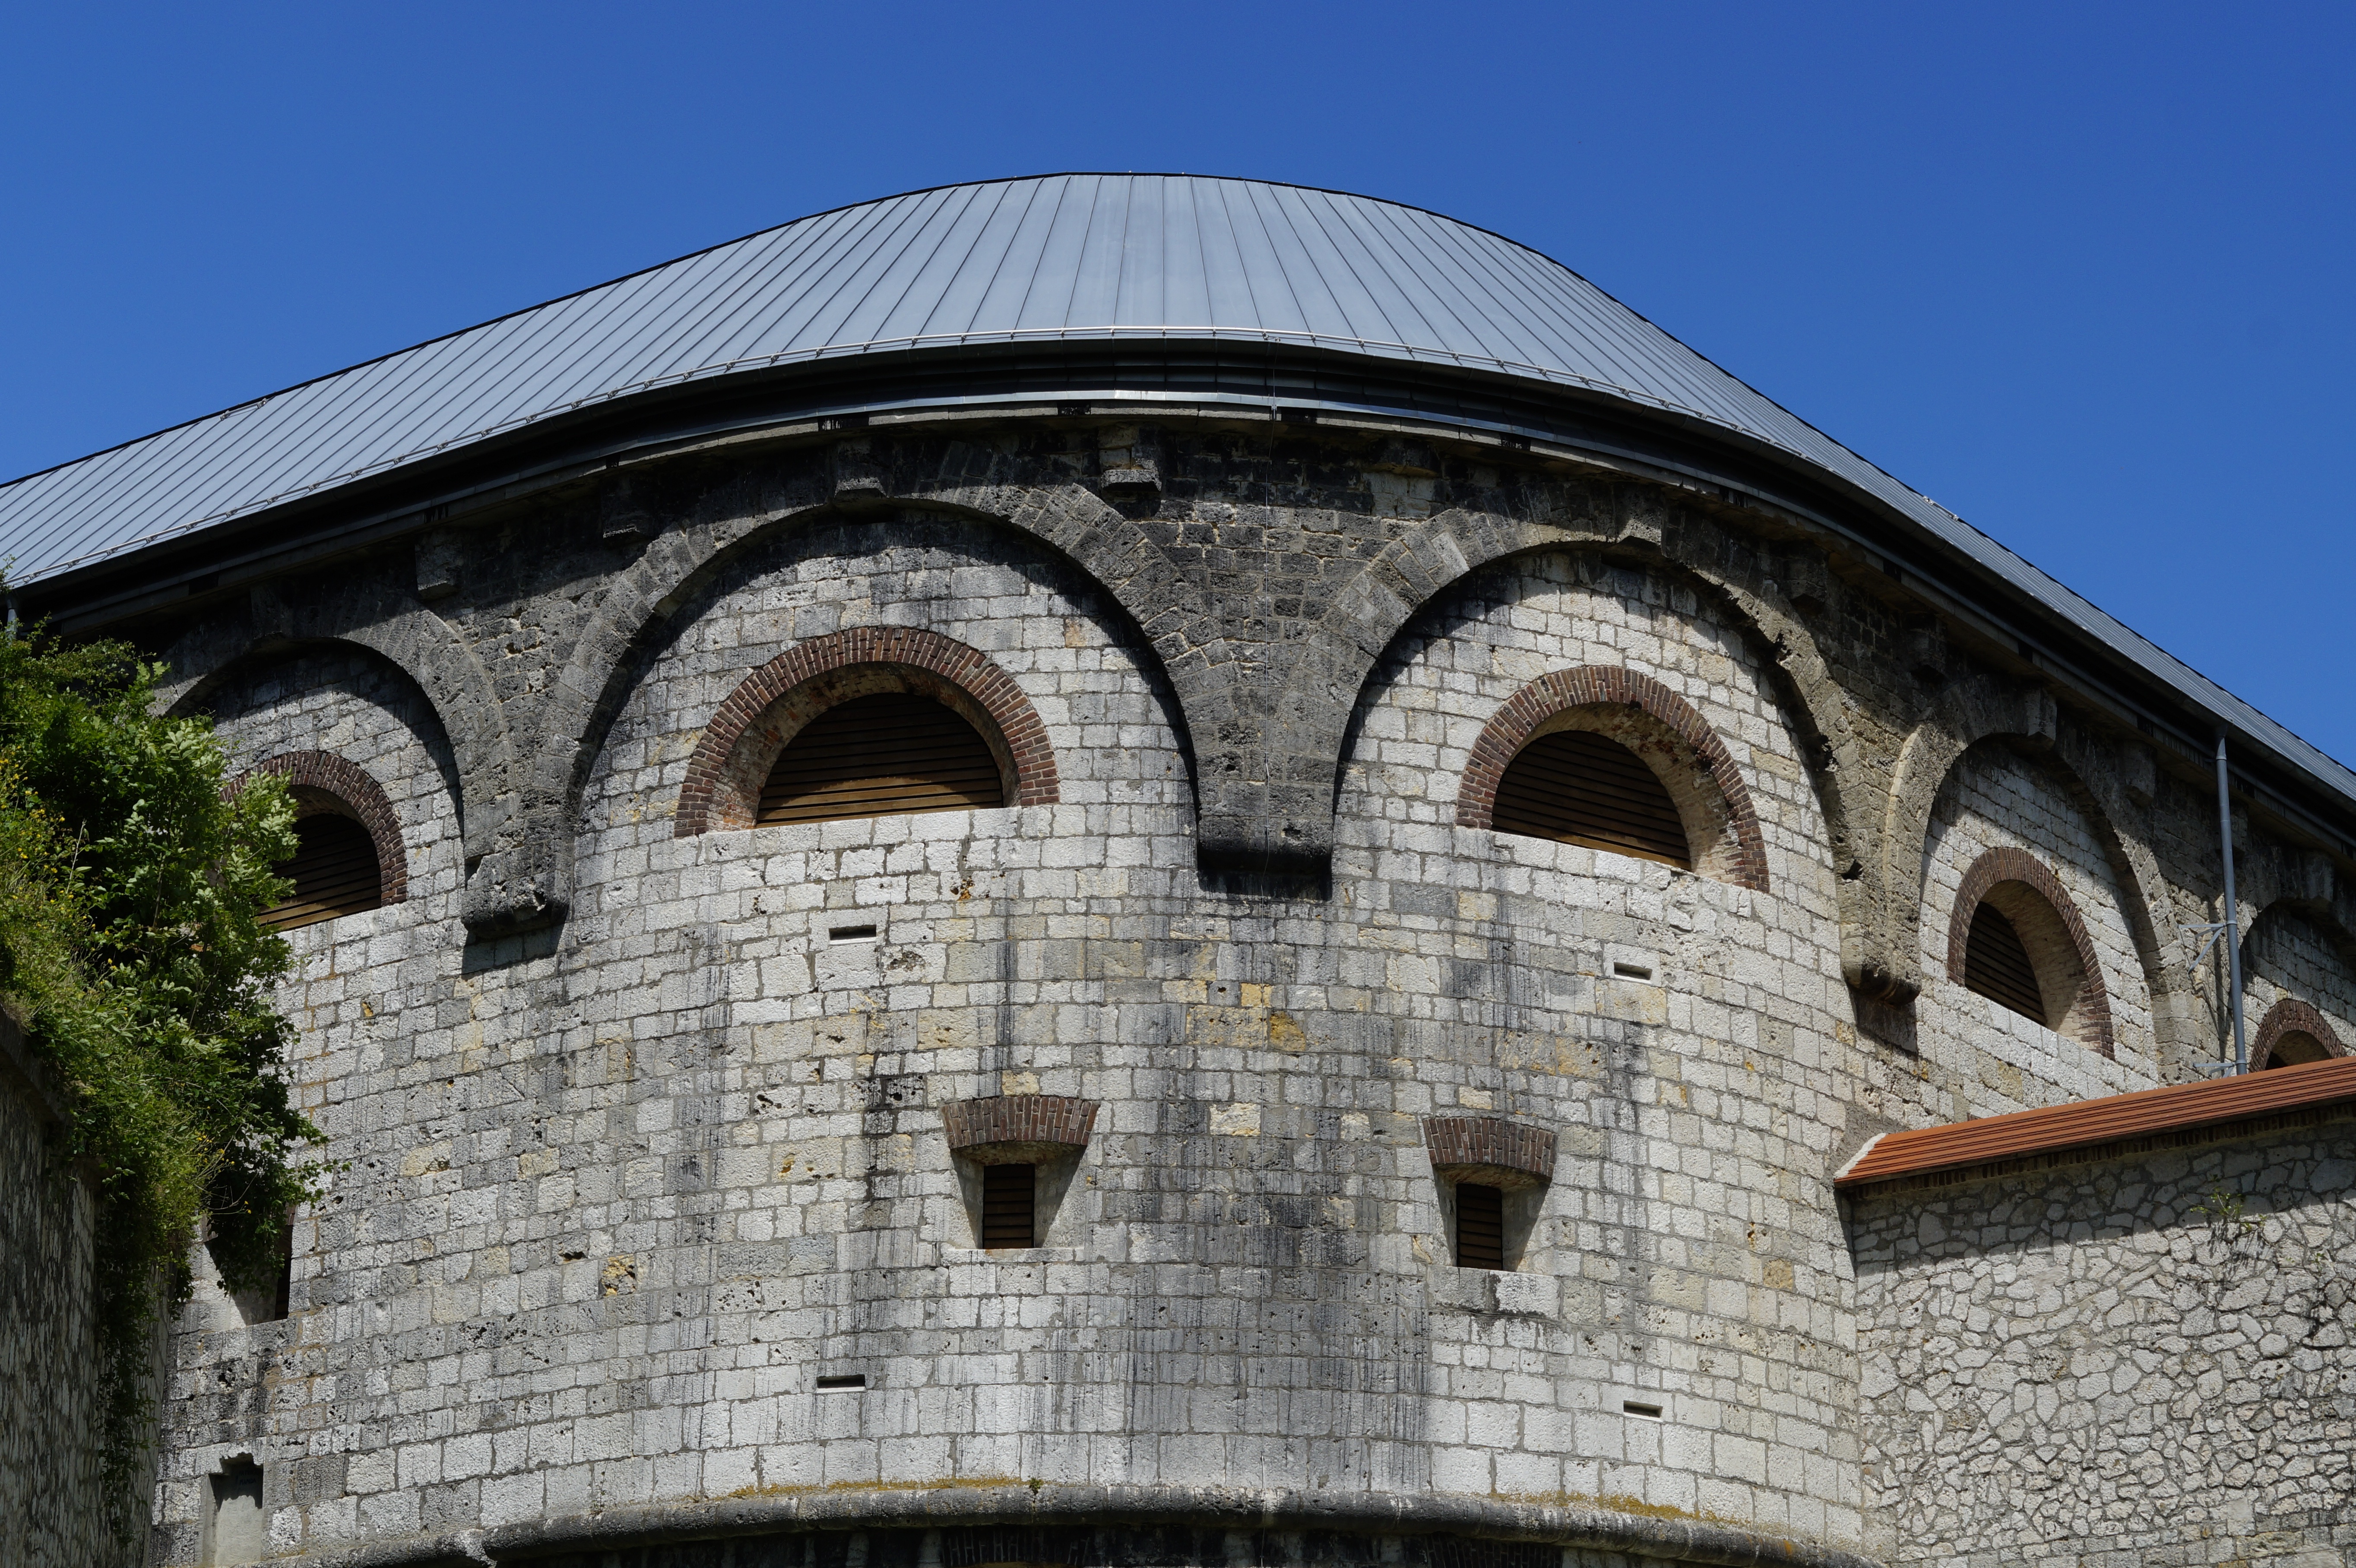
architecture, plant, building, stone, summer, arch, tower, castle, landmark, facade, church, place of worship, fortress, monastery, well, synagogue, dome, protection, protect, guard, historically, masonry, defense, watchtower, ward, ulm, imposing, substantiate, defend, defense system, bulwark, ancient history, fend off, wilhelmsburg